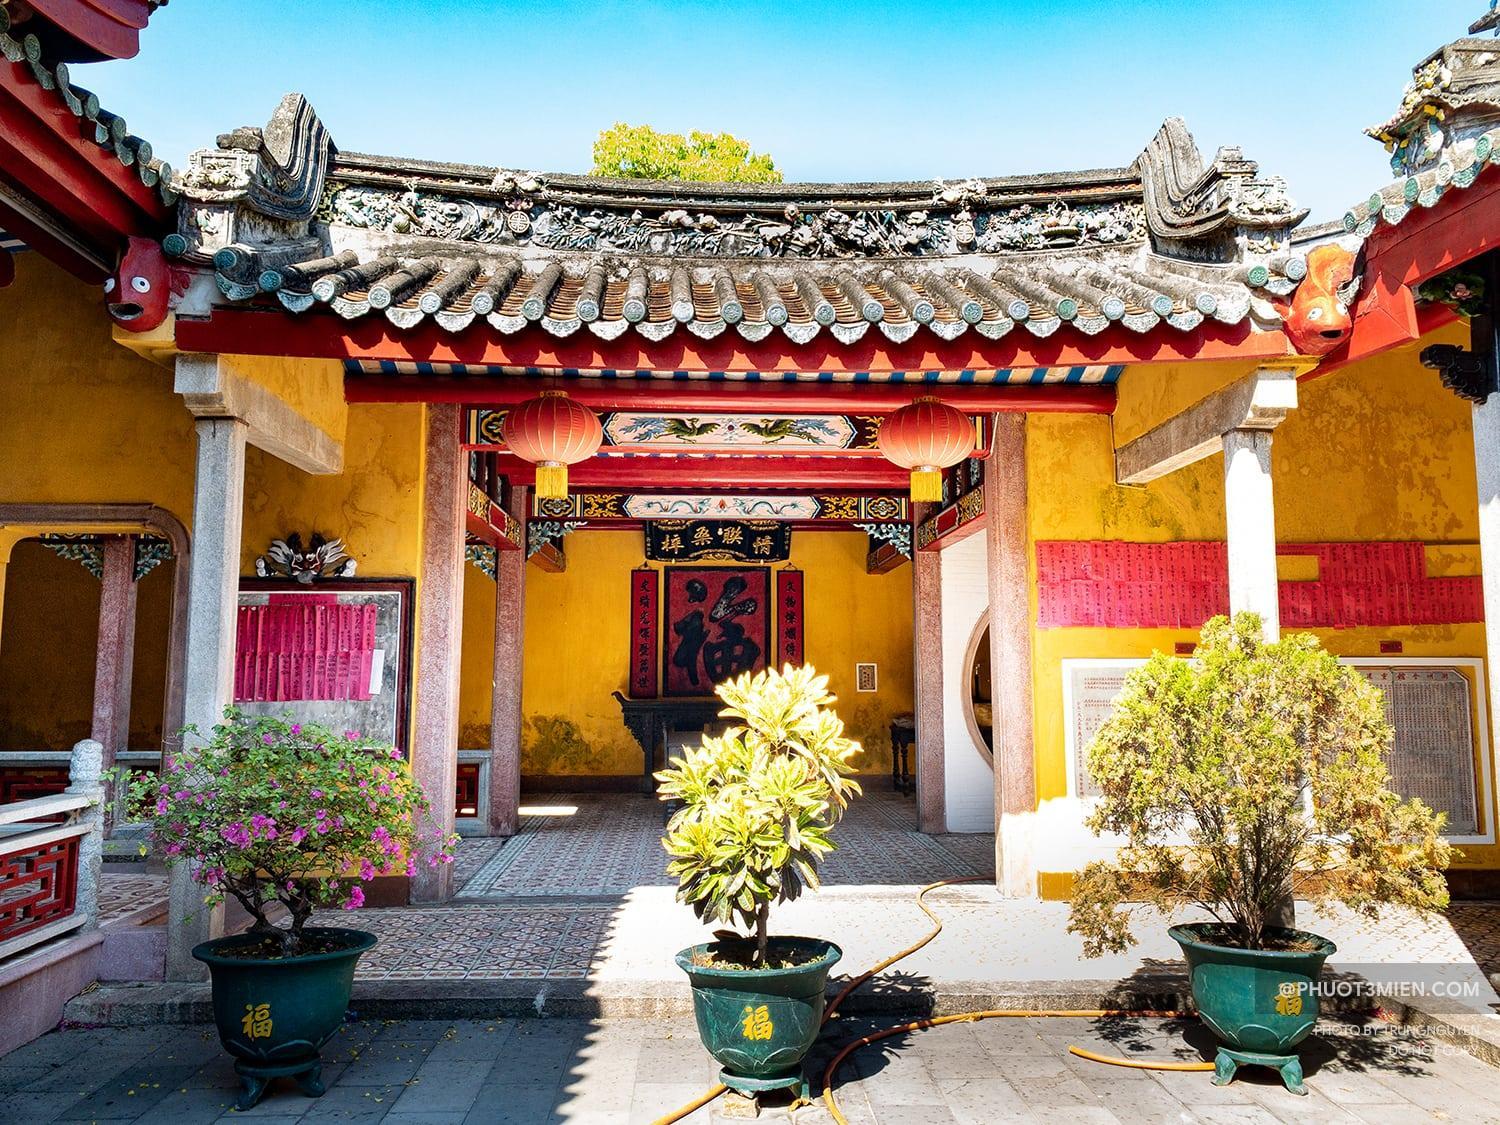
ở mảnh sân trước ngôi nhà có sự xuất hiện của ba chậu cây